Resonance of Fate

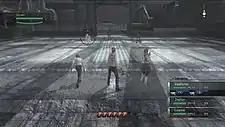
A battle in "Resonance of Fate" with the Bezel gauges system at the bottom.

The combat of "Resonance of Fate" employs the "tri-Attack Battle system", which involves a mixture of real-time and turn-based controls. During each character's turn, the player can move around and perform actions, limited by the number of action points. The turn ends when the player attacks or all action points are exhausted. Initiating an attack employs a charging system; once a target is selected, the attack charges up until the meter is full and the attack is unleashed. Players can also choose to charge up the attack multiple times, for a more powerful attack. The time needed to charge depends on the proximity of the enemy. Closer enemies require less charge time but it renders the player more vulnerable to attack. Enemies also require charge to attack and battle strategy involves interrupting their charges. There are two damage types in the game. The first is "scratch damage", which is only dealt by sub-machine guns. Scratch damage accumulates quickly, but cannot kill an opponent. Scratch damage must be converted into "direct damage", using pistols and grenades on an enemy with scratch damage to defeat it.